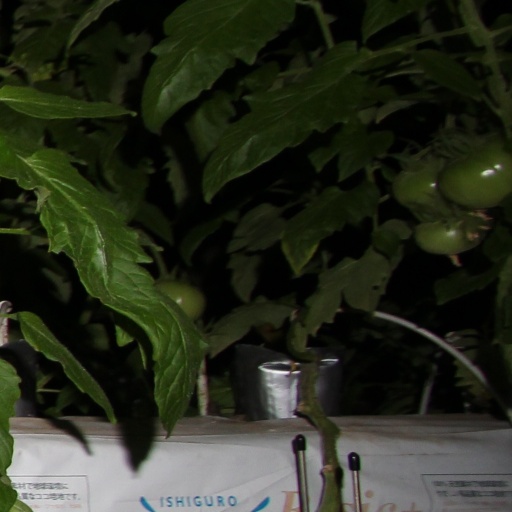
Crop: tomato